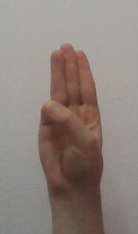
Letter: thaa